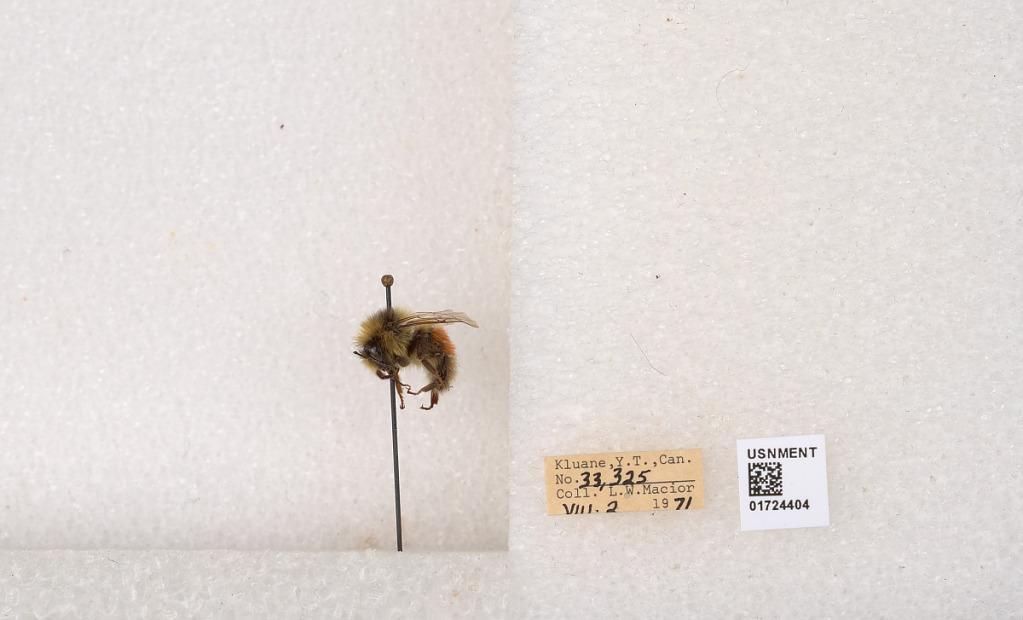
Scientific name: Bombus (Pyrobombus) sylvicola Kirby
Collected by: L. Macior
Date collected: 1971-8-2
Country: Canada
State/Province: Yukon Teritory
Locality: Kluane National Park and Reserve
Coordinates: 60.7493, -139.504